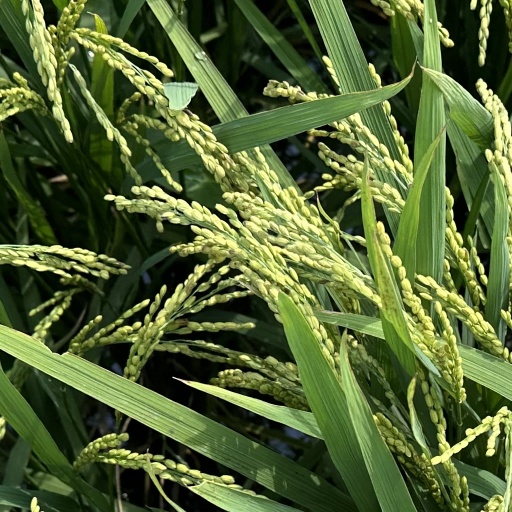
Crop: rice